University of Texas at Arlington School of Architecture

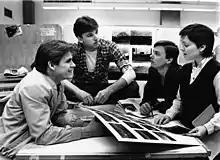
University of Texas at Arlington Architecture students working in classroom, circa 1970-88

The College of Architecture, Planning and Public Affairs at the University of Texas at Arlington is a professional school of design located in Arlington, Texas.